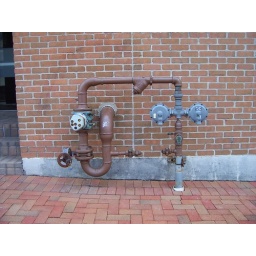
A somewhat recent-looking brown pipe fixture on the side of a building in Springfield, Ohio.